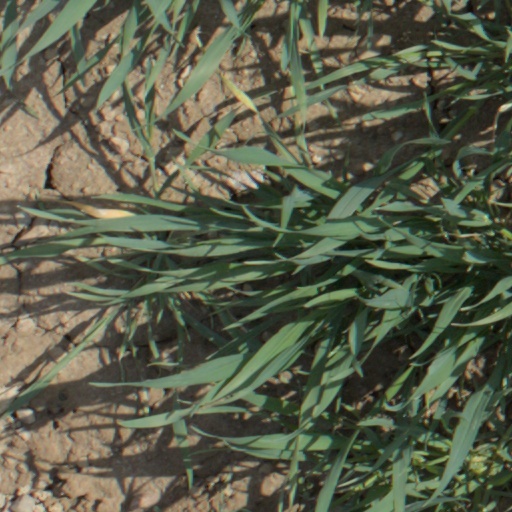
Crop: wheat